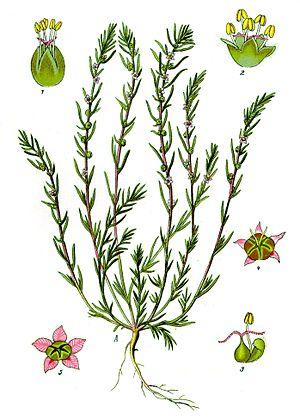
Les Amaranthaceae sont une famille de plantes dicotylédones de l'ordre des Caryophyllales. Cette famille comprend plus de 800 espèces réparties en environ 75 genres.